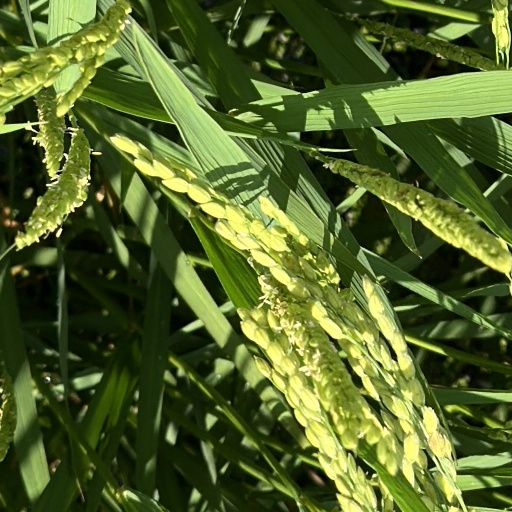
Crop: rice